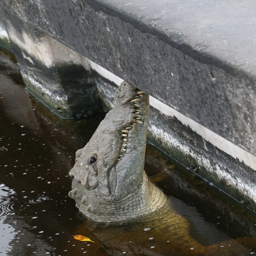
here 's a better shot of the crocodile waiting to get some water .